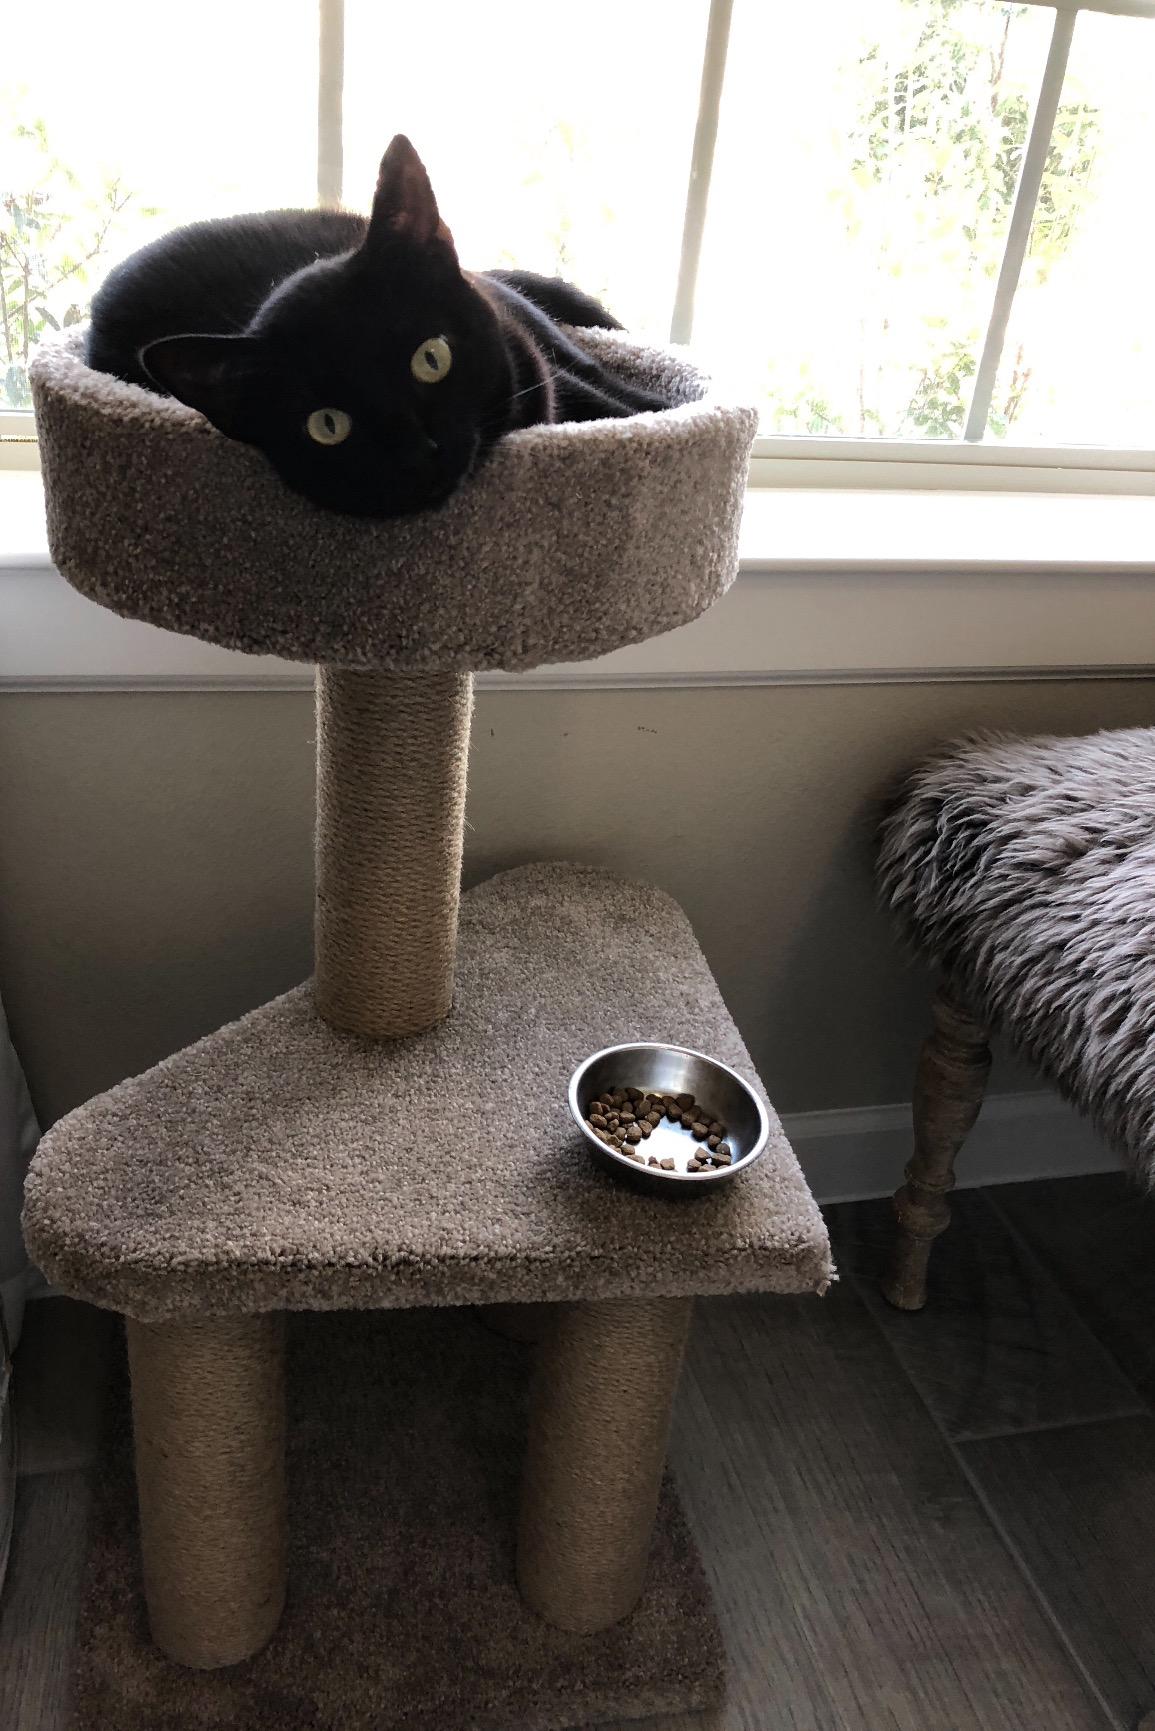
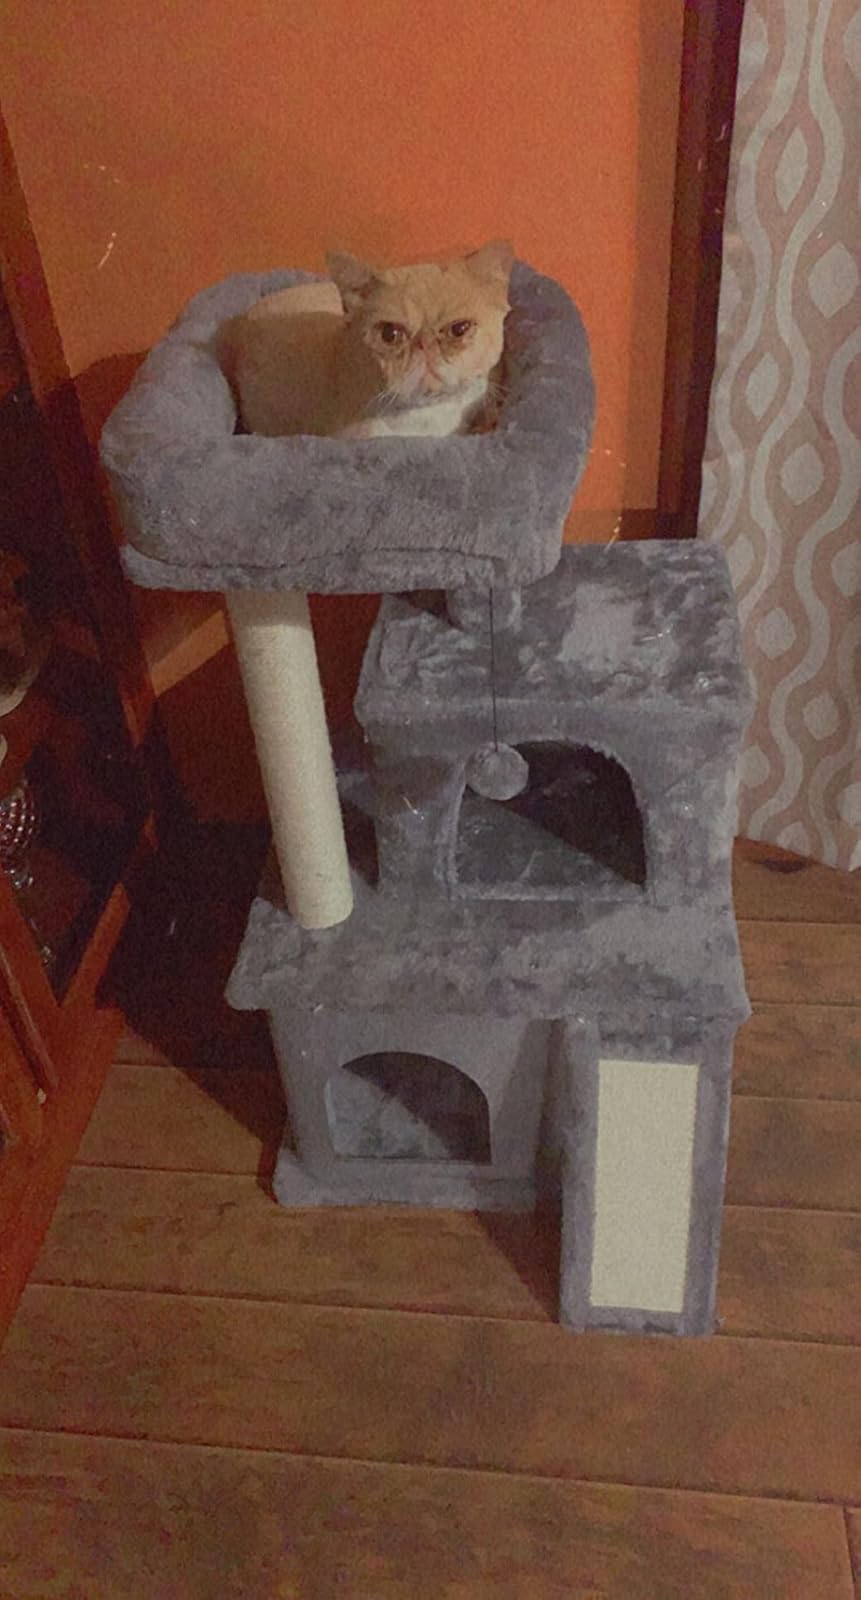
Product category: items_cat tree
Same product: no